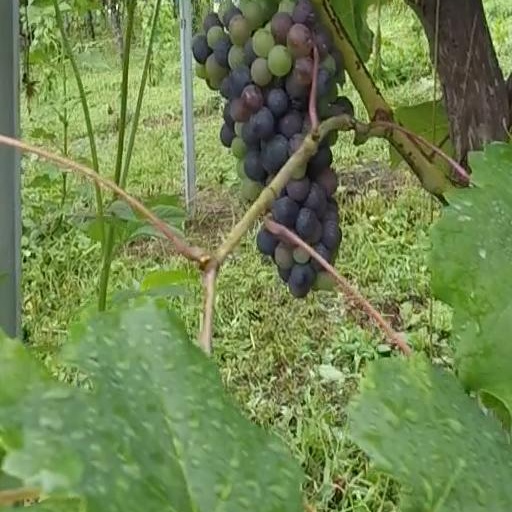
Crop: grape